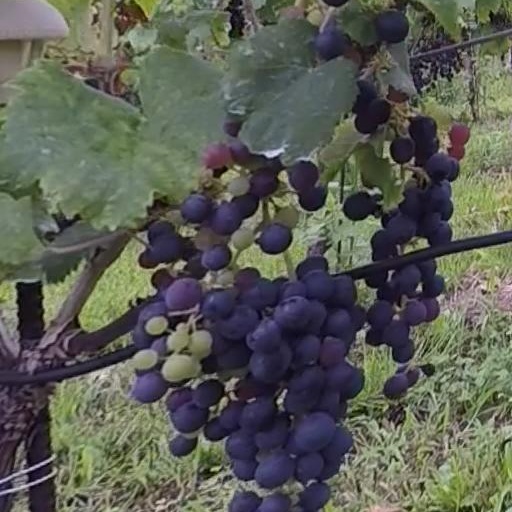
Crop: grape